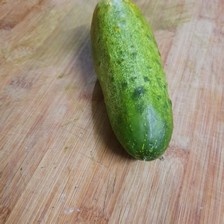
Label: cucumber